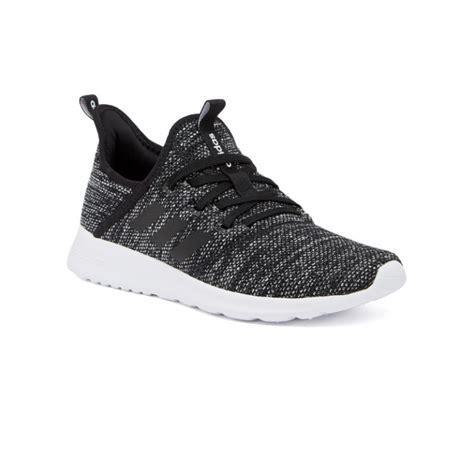
Brand: Adidas
Model: Cloudfoam Pure